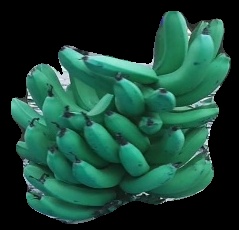
Variety: pachbale
Grade: grade3